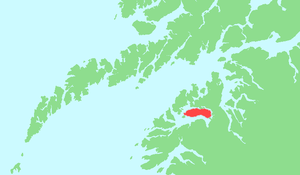
Finnøya (Hamarøy)
Finnøya på kortet
Finnøya er en ø i Hamarøy kommune i Nordland fylke i Norge. Øen ligger nordvest for bebyggelsen Innhavet med Sagfjorden i syd, Kaldvågfjorden i nordvest og fjorden Innhavet i nordøst. Med et areal på 67,88 km² er Finnøya Norges 60. største ø. Der var 75 indbyggere på øen i 2001. På østsiden ligger øens højeste punkt, Straumfjellet, som er 436 meter over havet.